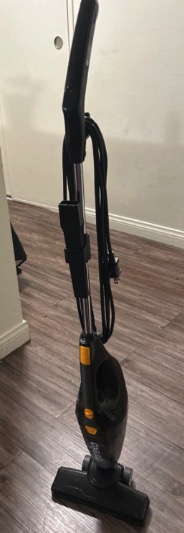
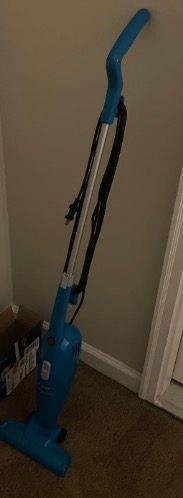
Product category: items_vacuum
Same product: no